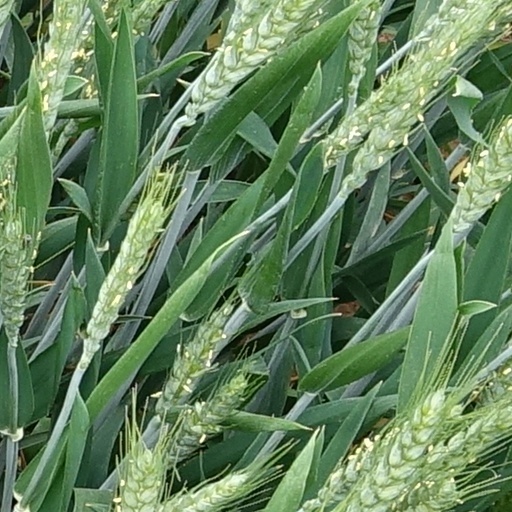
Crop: wheat